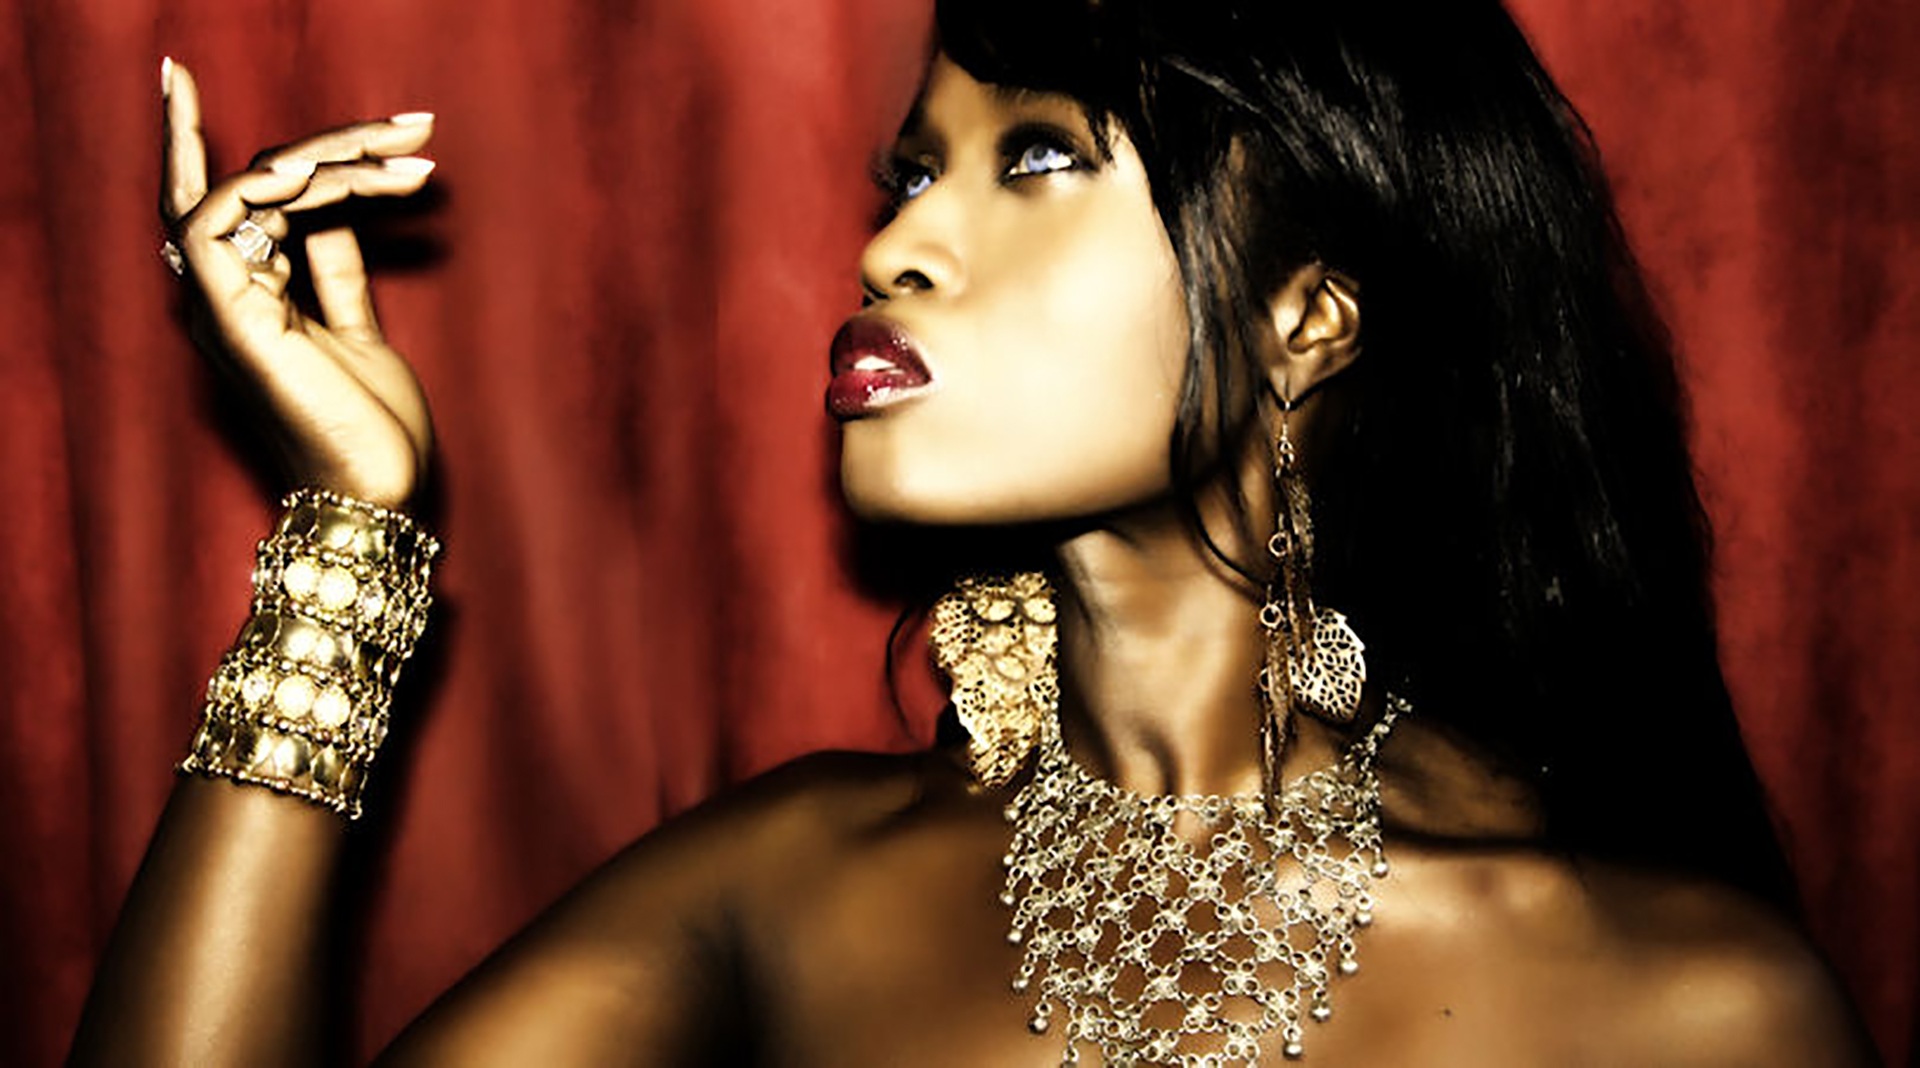
person, woman, spooky, dark, female, portrait, model, red, halloween, fashion, black, lady, jewelry, gothic, posing, scary, fear, zombie, queen, singing, pose, bizarre, beauty, passion, creepy, sexy, style, terror, vampire, horror, naked, demon, witch, attractive, elegance, gorgeous, glamour, evil, erotic, sensual, sensuality, desire, photo shoot, voodoo